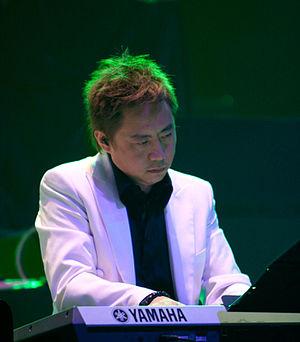
Andrew Tuason, est un musicien, producteur, auteur-compositeur, arrangeur, chef d'orchestre et réalisateur artistique hongkongais d'origine philippine. Il a été le producteur et réalisateur artistique d'un nombre très important de chanteurs hongkongais tels que Jacky Cheung, Andy Lau, Jackie Chan, Alan Tam ou Coco Lee, pour ne citer qu'eux.